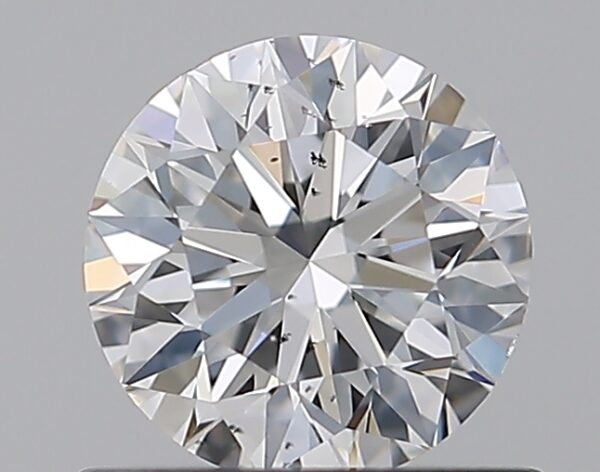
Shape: round
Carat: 0.7
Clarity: SI1
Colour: E
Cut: EX
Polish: EX
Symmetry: EX
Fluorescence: N
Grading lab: GIA
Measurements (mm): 5.66 x 5.7 x 3.55